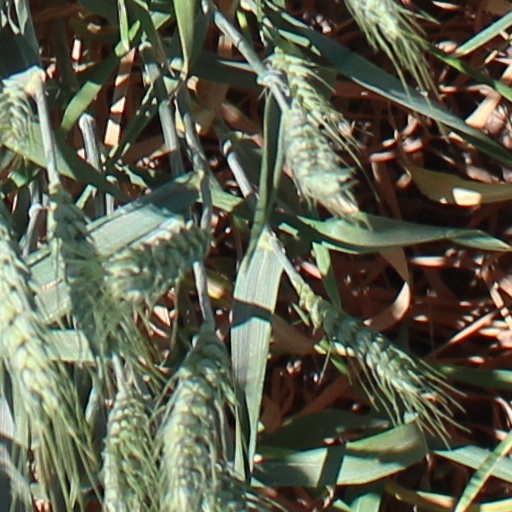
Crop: wheat